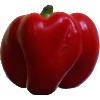
Label: Pepper Red 1